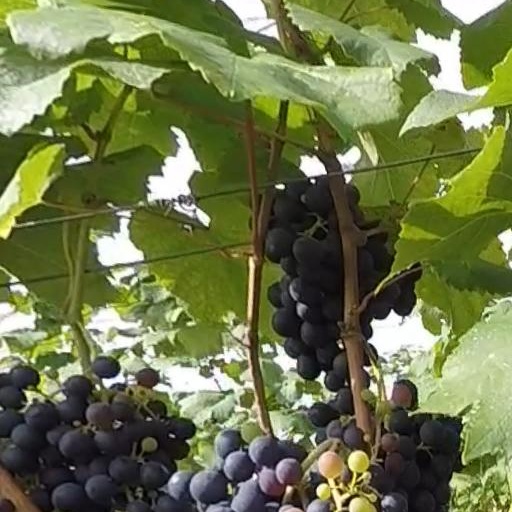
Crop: grape